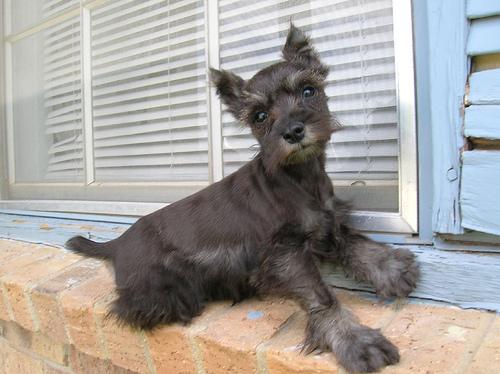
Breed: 2342-n000102-miniature_schnauzer